William Deane

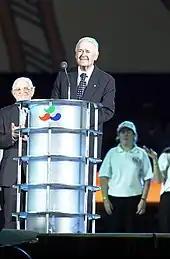
Deane at the opening ceremony of the 2000 Paralympic Games in Sydney

In August 1995, the Labor Prime Minister, Paul Keating, announced that Elizabeth II, Queen of Australia had agreed to the appointment of Deane as Governor-General to succeed Bill Hayden. Deane retired from the High Court in November and was sworn in as Governor-General on 16 February 1996. Less than a month later the Liberal/National coalition led by John Howard defeated Keating's government in the 1996 Australian federal election.